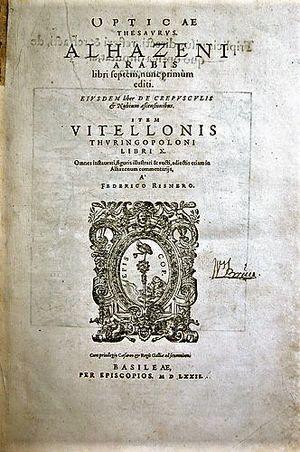
Edward Rosen est un historien des sciences américain dont le domaine d'étude principal est les débuts de la science moderne et, en particulier, les travaux de Copernic, Galilée et Kepler.